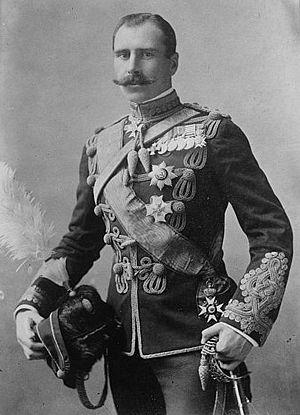
Le commandant ou la commandante en chef des Forces armées canadiennes est le commandant suprême des Forces armées canadiennes. Constitutionnellement, le commandement en chef est investi au souverain canadien, présentement la reine Élisabeth II. En tant que représentante de la reine, la gouverneure générale du Canada, actuellement Julie Payette, fut autorisée à exercer les pouvoirs et les responsabilités appartenant au monarque. Conséquemment, la gouverneure générale se fit conférer le titre de « commandante en chef ». Par protocole vice-royal, le titre utilisé au Canada est « commandante en chef des Forces armées canadiennes » tandis que le titre utilisé dans un contexte international est « commandante en chef du Canada ».
La liste des gouverneurs généraux du Canada depuis la Confédération en 1867 présente ceux qui ont occupé ce poste de 1867 à nos jours. Pour la liste des gouverneurs des différentes entités historiques qui composent aujourd'hui le Canada, voir la Liste des gouverneurs du Canada avant la Confédération.